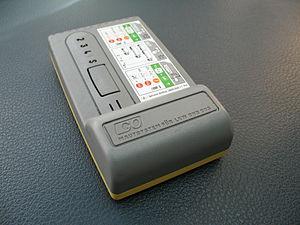
Terminal GO-Box pour les poids-lourds empruntant les autoroutes en Autriche.
Go-Box est le nom commercial donné à un système de télépéage pour poids-lourds en Autriche.